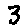
Label: 3